Kulturkaufhaus Tietz

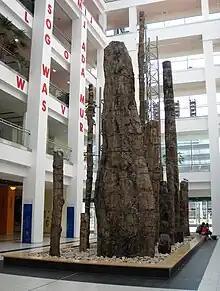
Petrified wood in courtyard

The Kulturkaufhaus Tietz is a cultural centre in Chemnitz, sometimes also called Cultural Department Store.